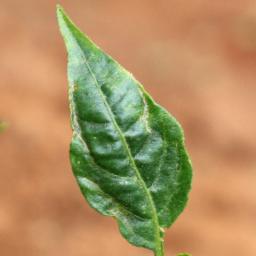
Label: mites_and_trips